Gwangju

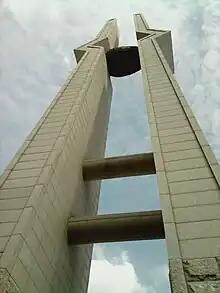
A memorial to commemorate the lives lost in the 1980 Gwangju uprising.

The city was established in 57 BC. It was one of the administrative centers of Baekje during the Three Kingdoms period.